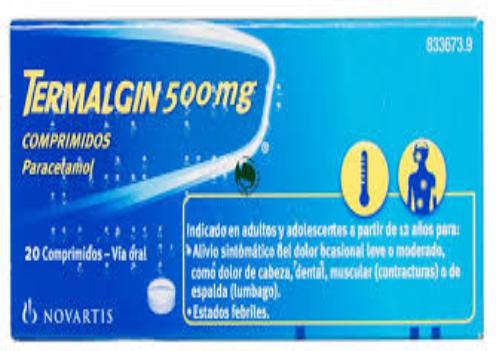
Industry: Medical